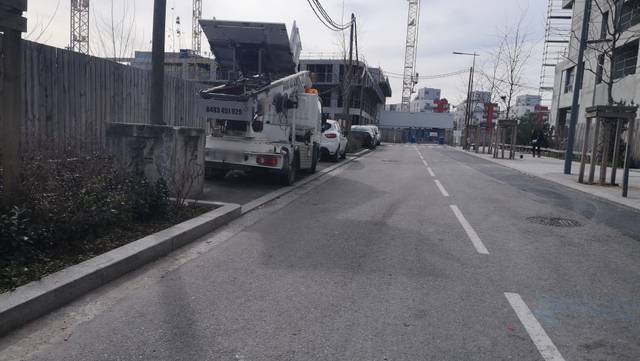
Region: France
Coordinates: 45.738, 4.836